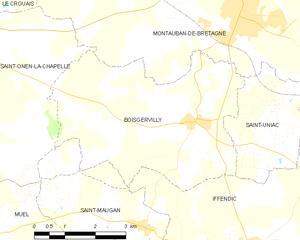
Boisgervilly est une commune française située dans le département d'Ille-et-Vilaine en Région Bretagne.